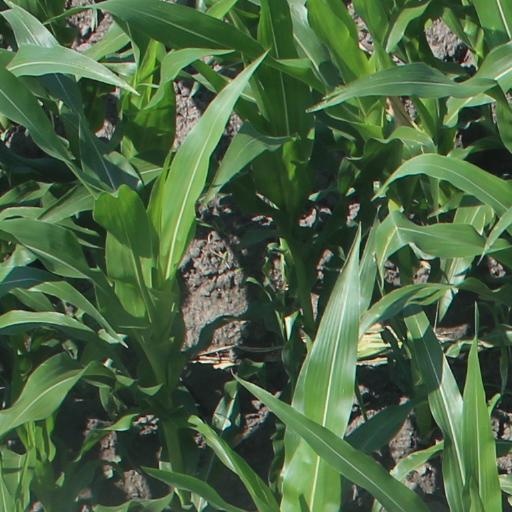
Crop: maize; corn